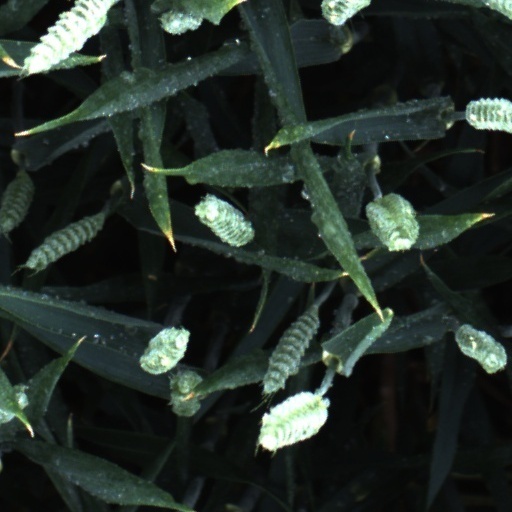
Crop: wheat